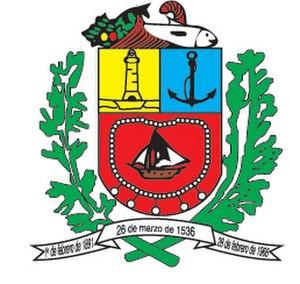
Mariño est l'une des onze municipalités de l'État de Nueva Esparta au Venezuela, située sur l'île de Margarita. Son chef-lieu est Porlamar. En 2011, la population s'élève à 97 667 habitants.